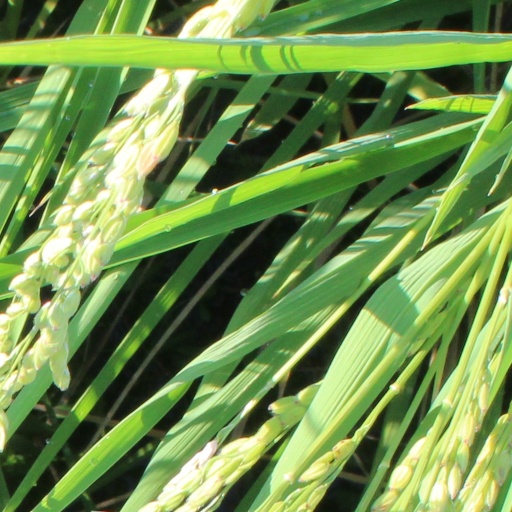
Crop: rice